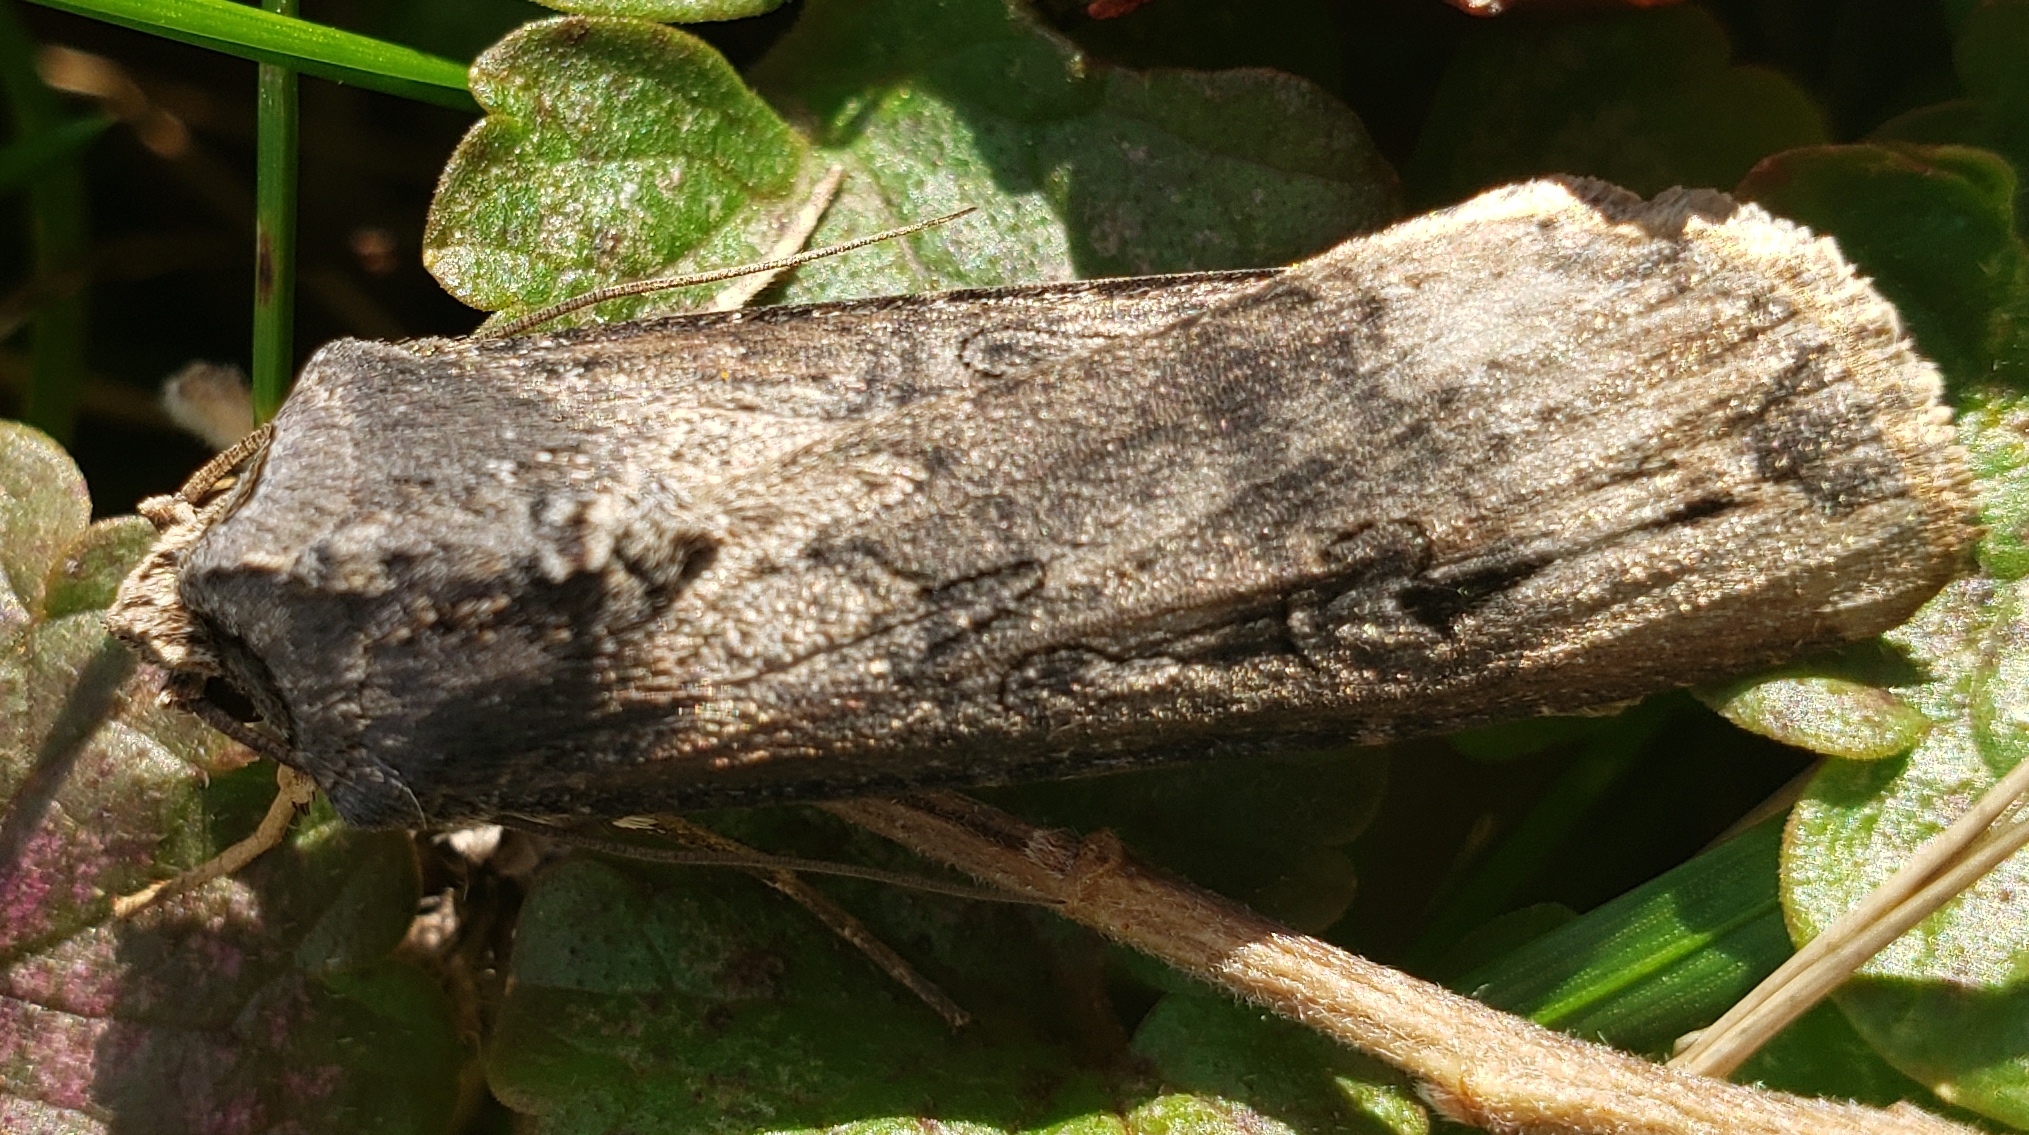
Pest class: cutworms